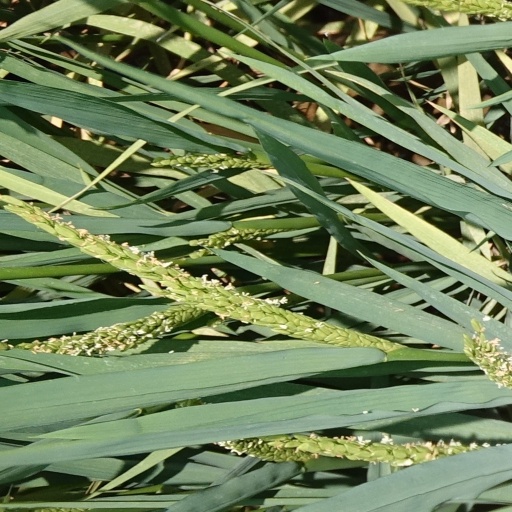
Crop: rice